Answer in natural language. Considering the relative positions, is black colour television (marked C) above or below brown wooden table (marked B)? Choose between the following options: below or above
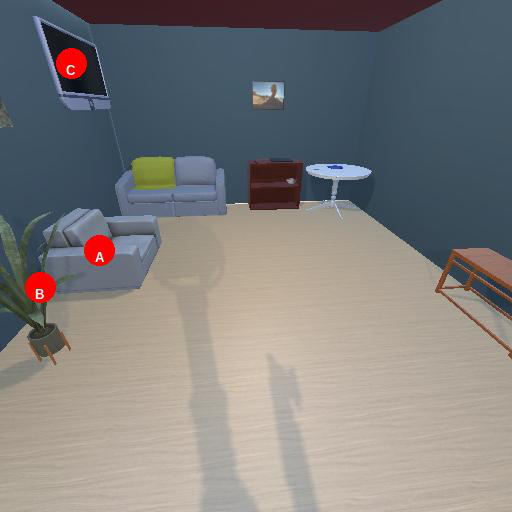
<answer>above</answer>